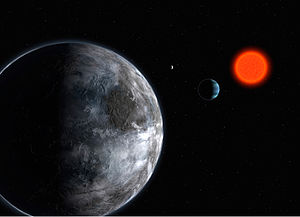
Gliese 581 c
Kunstnerisk gengivelse af, hvorledes planetsystemet om Gliese 581 kan se ud. Gliese 581 c (i forgrunden af billedet) har omløb om stjernen på 13 dage.
Gliese 581 c eller Gl 581 c er en exoplanet, der er i kredsløb om den røde dværgstjerne Gliese 581. Planeten blev opdaget den 4. april 2007 og fundet efterfølgende offentliggjort den 27. april 2007. Det er den tredje planet, der blev opdaget i systemet, og den tredje planet regnet fra stjernen. Med en masse på mindst 5,6 gange Jordens masse, er den klassificeret som en "super-Jord", en kategori, der indeholder planeter med en masse større end Jordens, men mindre end 10 gange Jordens masse. Såfremt det lægges til grund, at planetens masse var tæt på minimummassen som beregnet på grundlag af målinger af radialhastigheden, var Gliese 581 c ved opdagelsen den hidtil letteste exoplanet i kredsløb om en stjerne i hovedserien. Den 21. april 2009 blev det imidleetid offentliggjort, at der var fundet yderligere en exoplanet i systemet, Gliese 581 e, der er mindre. Gliese 581 e med en masse på 1,9 gange Jordens masse anses i dag at være den hidtil mindste exoplanet om en stjerne i hovedserien.